Tasu'a

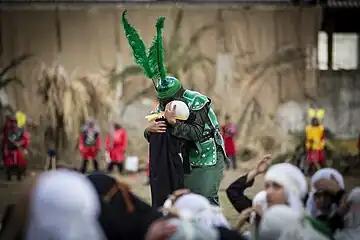
Shia passion play in Iran

In addition to pilgrimage to the shrine of Husayn, located in Karbala, Iraq, Shia Muslims annually commemorate the events of Karbala throughout the months of Muharram and Safar. Most rituals take place during the first ten days of Muharram, culminating on Ashura with processions in major Shia cities. The main component of ritual ceremonies is the narration of the stories of Karbala, and the recitation of rhythmic elegies and dirges, all intended to raise the sympathy of audience and move them to tears. A often takes place in a dedicated building or structure, known variously as , , , or . Another component of mourning gatherings is the self-flagellation of participants to the rhythm of Karbala elegies. Rooted in ancient Arab practices, mild forms of self-flagellation, striking one's face and chest in grief, are common today in Shia communities. But there are also extreme forms of self-flagellation, in which the participants strike themselves, usually on the forehead or back, with knives, swords, or chains to which razor blades are attached. Banned in Iran and the Shia communities of Lebanon since the mid-90s, instrumental self-flagellation has been condemned by many Shia clerics, and it remains an often controversial practice among the Shia.